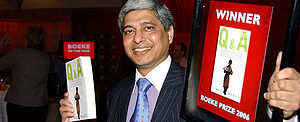
Vikas Swarup
Vikas Swarup
Vikas Swarup er en indisk diplomat og forfatter, som i 2005 skrev bestsælgeren Q and A, en roman om en fattig indisk tjener som bliver arresteret efter at have vundet en milliard rupee i et quizshow. Bogen, som er oversat til 30 sprog, blev filmatiseret i Slumdog Millionaire, som blev tildelt otte Oscarstatuetter i 2009.